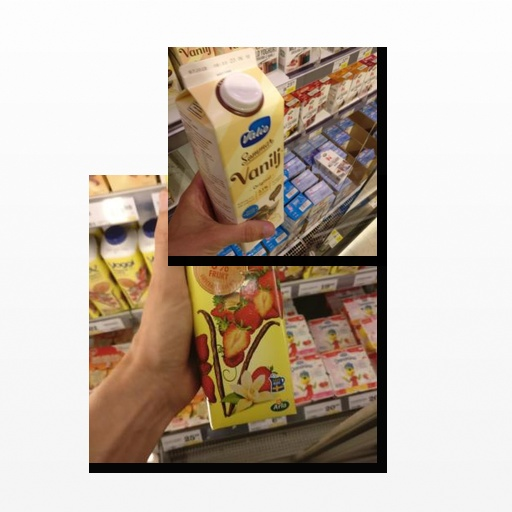
Food items: vanilla_yoghurt, strawberry_yoghurt